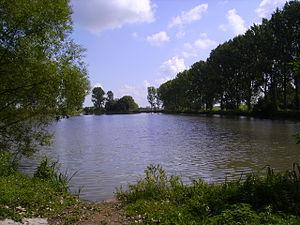
Lac de la Tensch en Lorraine
Francaltroff est une commune française située dans le département de la Moselle, en région Grand Est.